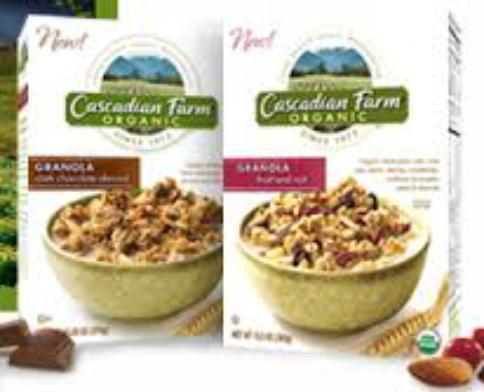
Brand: Cascadian Farm
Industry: Food